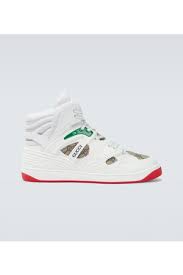
Label: Sneaker